Licht ins Dunkel

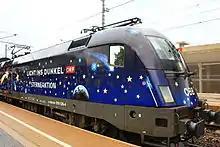
Licht ins Dunkel advertisement on a ÖBB-Locomotive

Licht ins Dunkel "(German for "light into the dark")" is an annual telethon held in Austria since 1973. The telethon is held every year on Christmas Eve for 14 hours on ORF2.